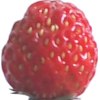
Label: strawberry